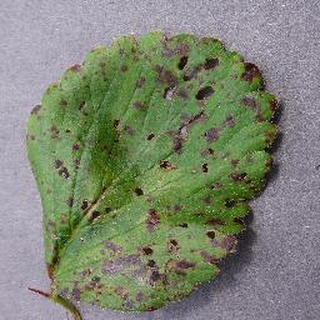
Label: strawberry_leaf_scorch